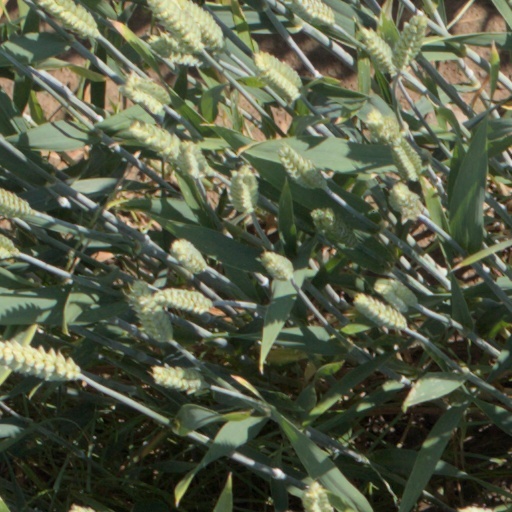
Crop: wheat